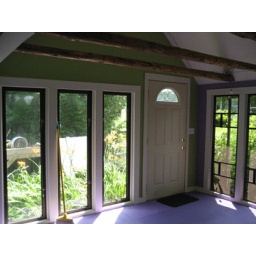
This building was built in 1847 and was a fish market. It's on Washington Harbor. These windows = FREE